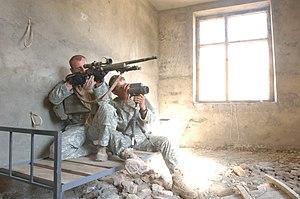
Un sniper, tireur embusqué, tireur isolé ou franc-tireur est un tireur d'élite militaire spécialisé, pouvant opérer seul ou généralement avec un binôme en profondeur dans les lignes ennemies, dans le but de transmettre des informations importantes pour le commandement ou de neutraliser une cible.